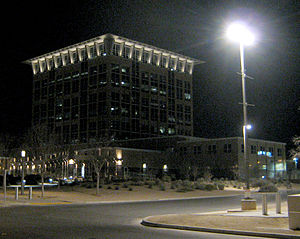
North Las Vegas
North Las Vegas er en by i Nevada, med 249.180 indbyggere. Den er en del af Las Vegas metropolområde. I byens udkant ligger Nellis Air Force Base.